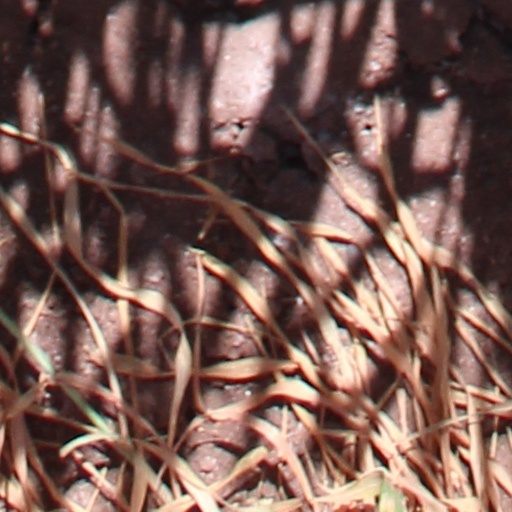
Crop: wheat